Devil's Point, Plymouth

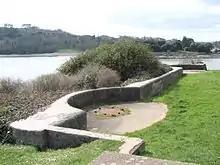
Devil's Point Battery B

Also located at Devil's Point is Devil's Point Battery which was built between 1901 and 1902. It was armed with two 12–pounder Quick Firing guns. Both had been removed by 1936, but the positions remain today.